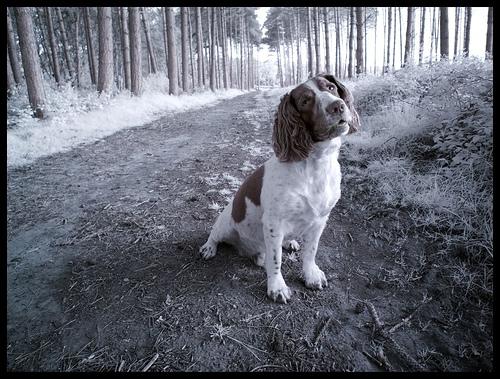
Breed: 235-n000097-clumber